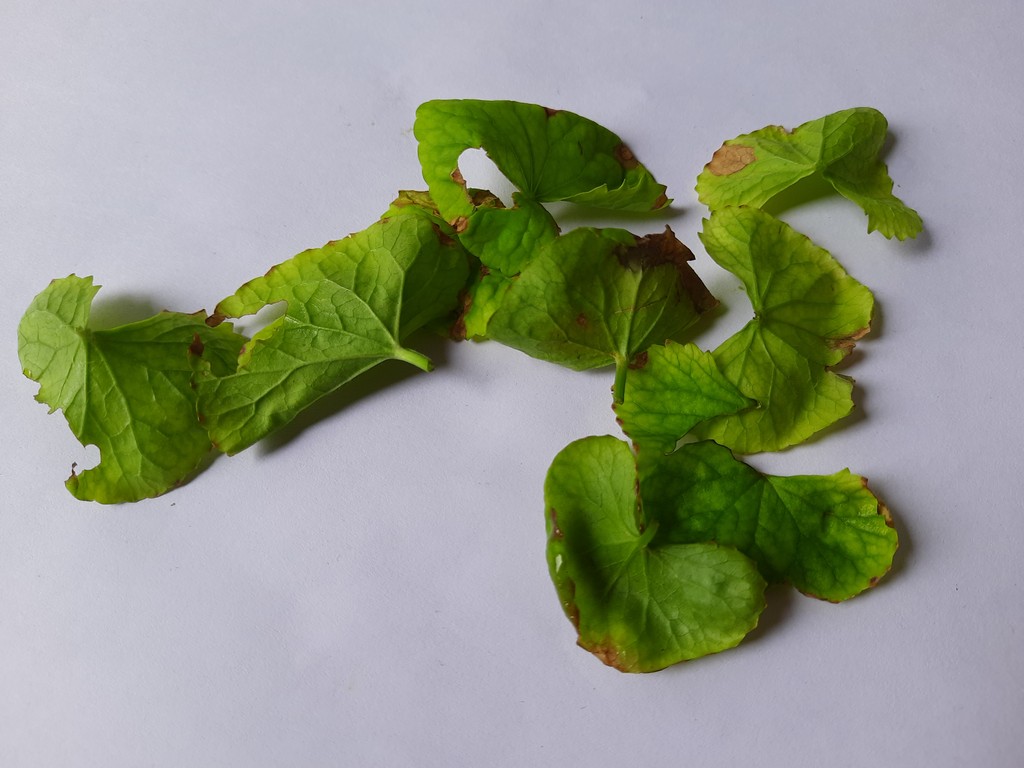
Label: Unhealthy